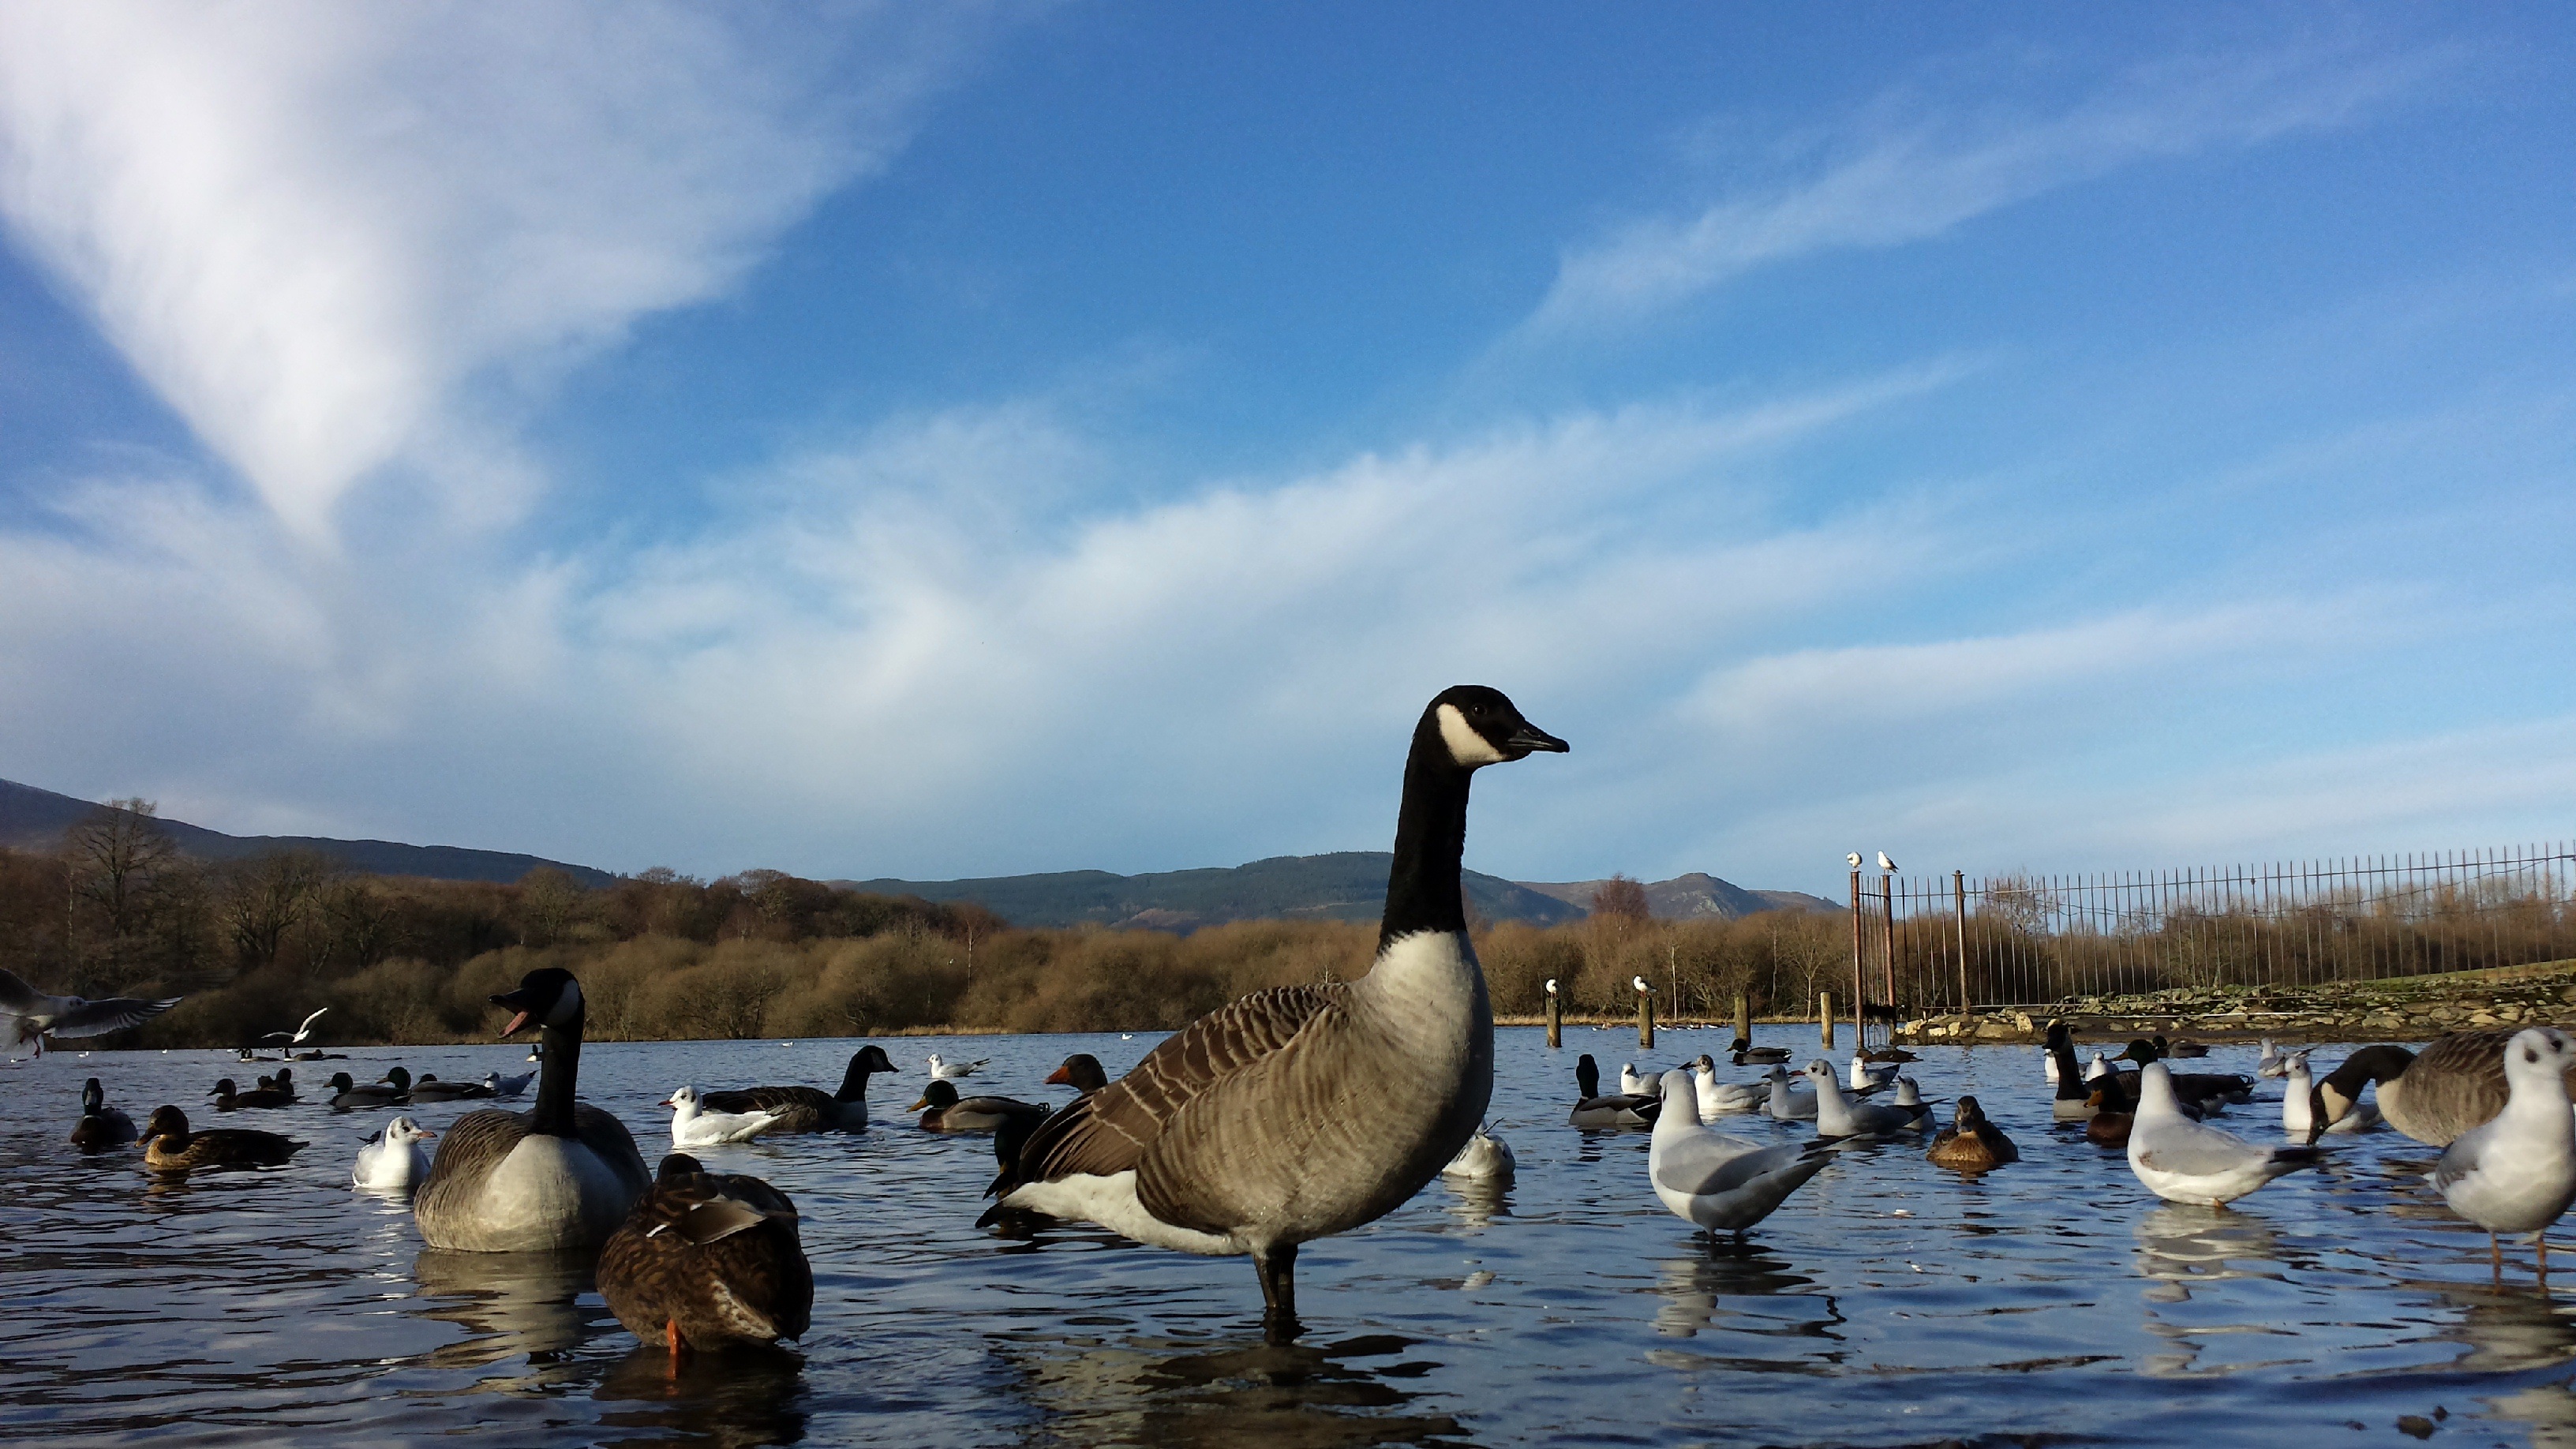
water, bird, lake, wildlife, reflection, fauna, birds, swan, duck, goose, geese, vertebrate, ducks, waterfowl, water bird, canada geese, ducks geese and swans